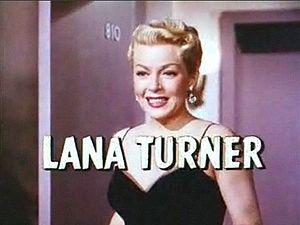
Lune de miel au Brésil est un film musical américain réalisé par Mervyn LeRoy, sorti en 1953.